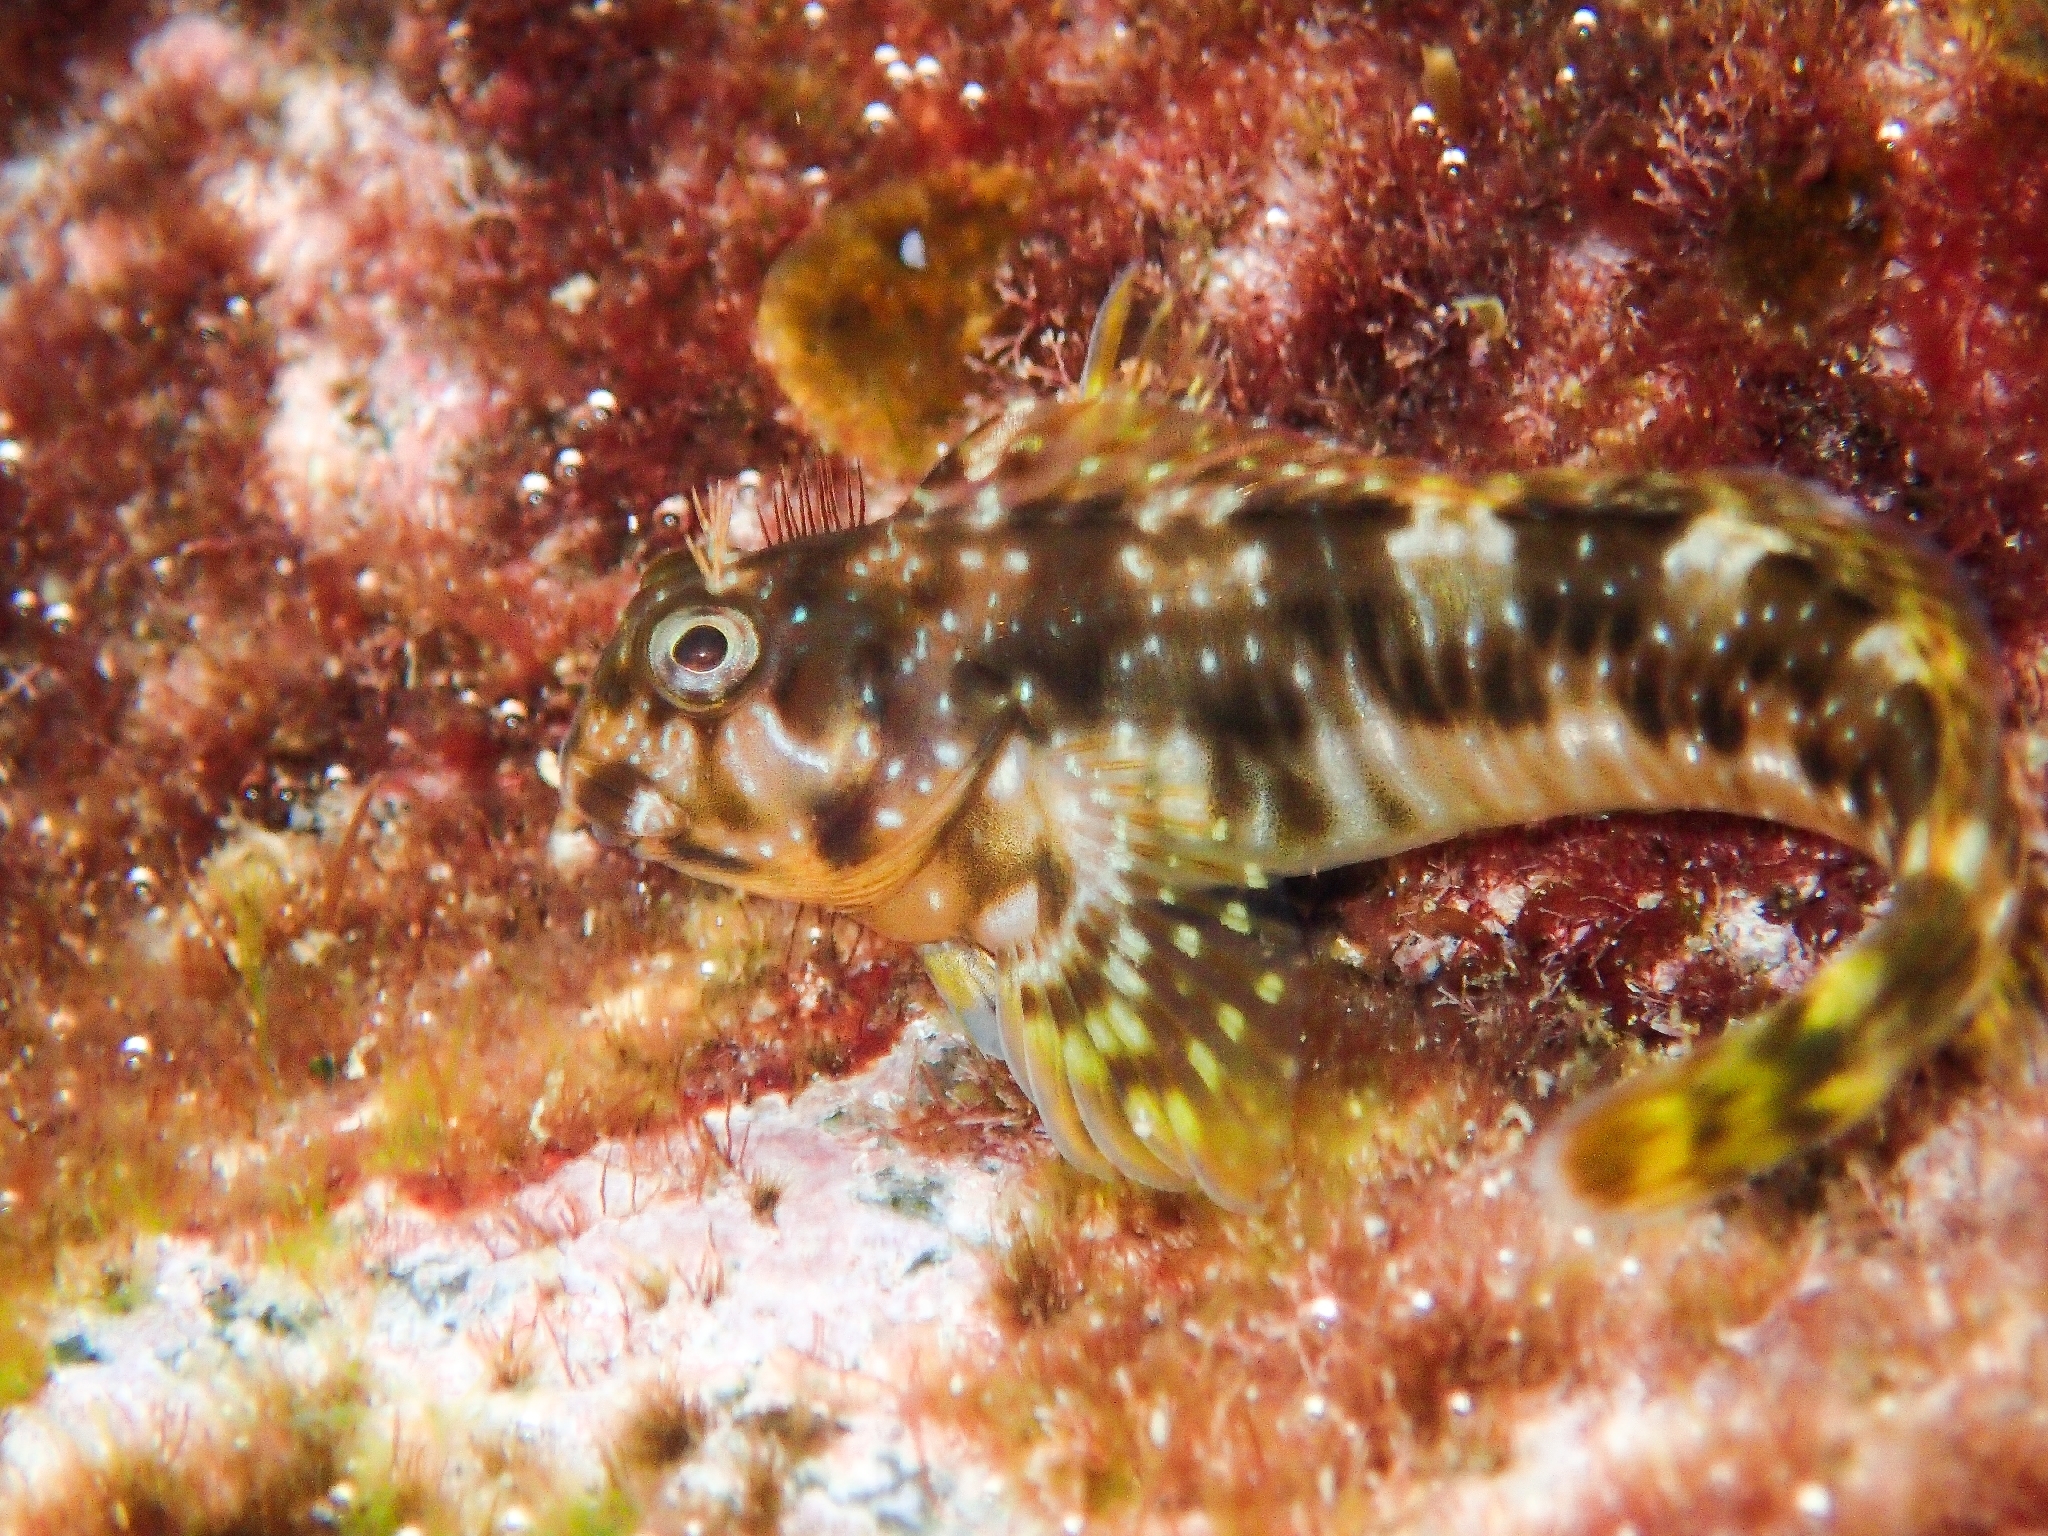
fish (species not among the labelled classes)